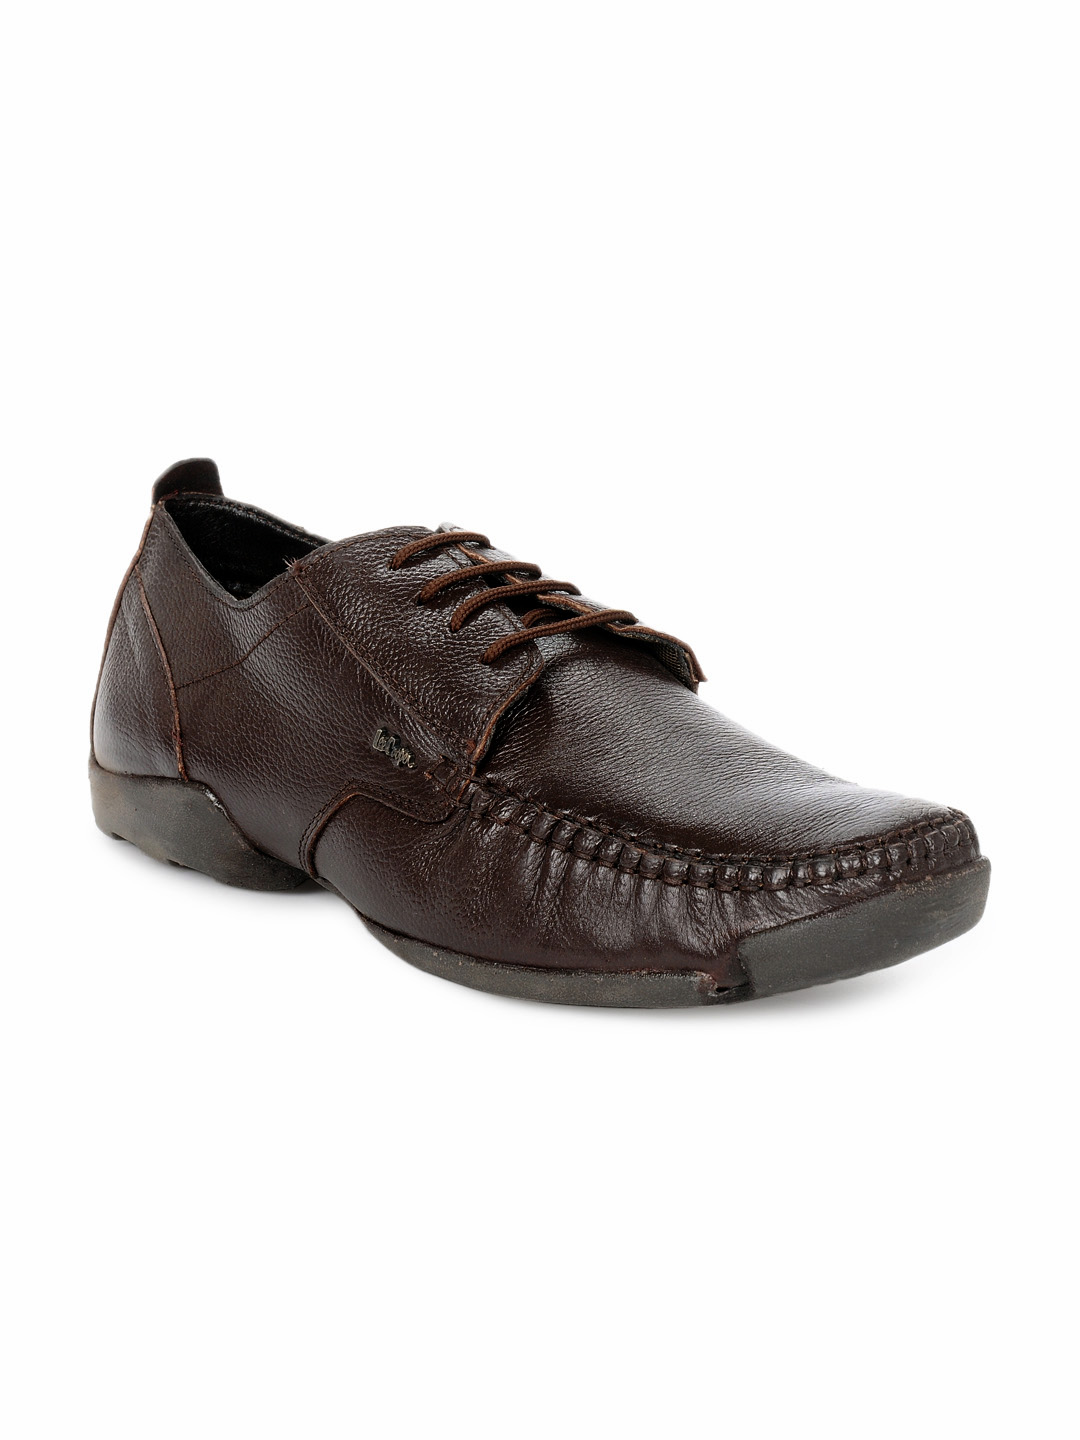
Lee Cooper Men Brown Formal Shoes
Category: Footwear / Shoes / Formal Shoes
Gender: Men
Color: Brown
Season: Summer 2012
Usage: Casual